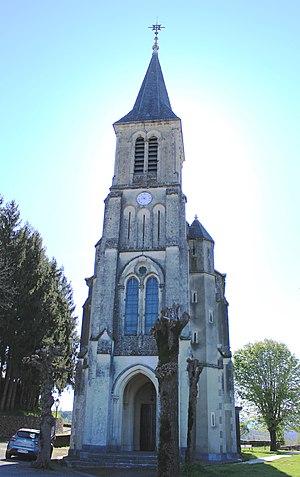
Église Notre-Dame-de-l'Assomption de Poueyferré (Hautes-Pyrénées)
La liste des églises des Hautes-Pyrénées recense de manière exhaustive les églises situées dans le département français des Hautes-Pyrénées.
Poueyferré est une commune française située dans le département des Hautes-Pyrénées, en région Occitanie.